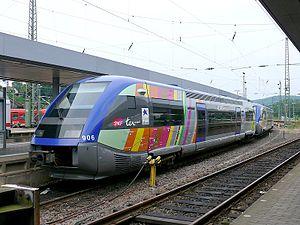
X 73900 en livrée TER Alsace en gare de Sarrebruck
Le TER Alsace est le réseau de trains express régionaux de l'ancienne région Alsace, exploité principalement par la SNCF. Le conseil régional d'Alsace était l'autorité organisatrice du réseau à partir de 1998. Les dessertes ferroviaires sont complétées par des dessertes routières assurées par autocar, le plus souvent en suivant le tracé d'anciennes lignes ferroviaires inexploitées ou déclassées.